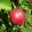
Label: apple